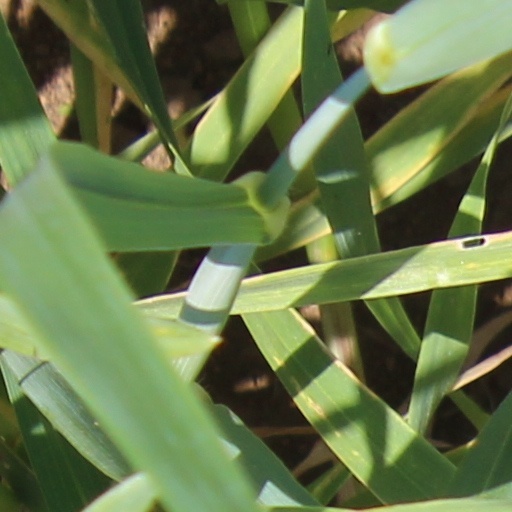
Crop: wheat